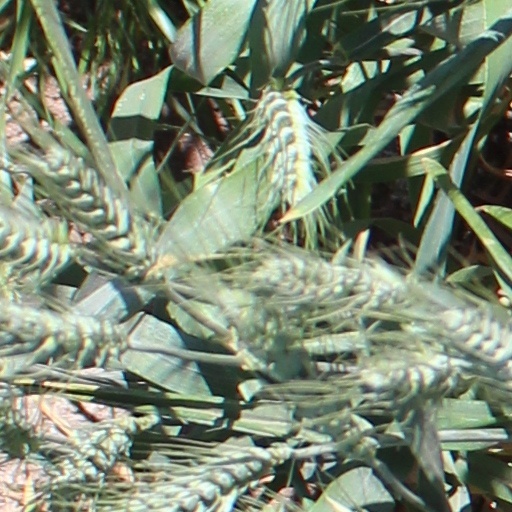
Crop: wheat